Outland (TV series)

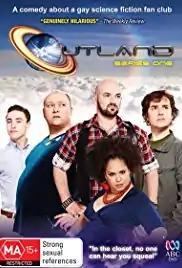

Outland is an Australian television comedy series which screened in 2012 on ABC1. The six-part comedy series was written by John Richards (episodes 1–6) and Adam Richard (episodes 1–3). It is based on the 2006 short film of the same name. "Outland" is the first Australian television series to feature all gay and lesbian characters.